Treehouse of Horror IV

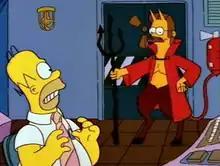
The Devil, in the form of Ned Flanders, appearing at Homer's work station after he says that he would sell his soul for a donut.

"Treehouse of Horror IV" is the fifth episode of the fifth season of the American animated television series "The Simpsons" and the fourth episode in the "Treehouse of Horror" series of Halloween specials. It originally aired on the Fox network in the United States on October 28, 1993, and features three short stories called "The Devil and Homer Simpson", "Terror at Feet", and "Bart Simpson's Dracula".